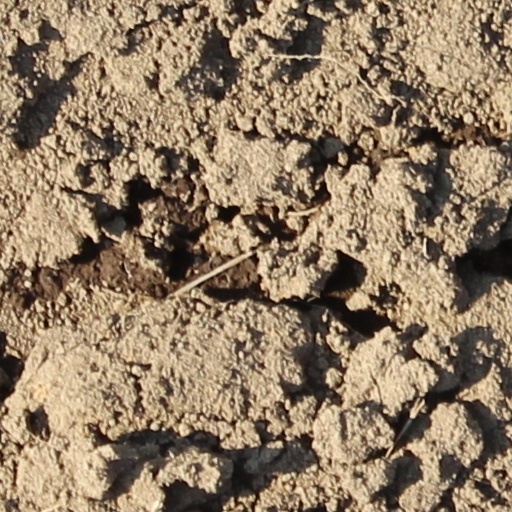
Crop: wheat